Tung-Sol

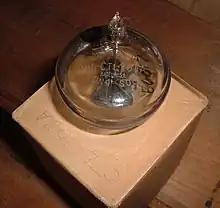
Tung-Sol Joint-Army-Navy (JAN) CTL 703A Ultra High Frequency Triode "doorknob" vacuum Tube, from 1943 copyright design

The company entered the electronics field in the 1920s. We can determine from an advertisement in Dry Goods Economist, dated June 1, 1920, that Tung-Sol had jobbers responsible for selling lamps, without inventories, filing of reports, warehouse distribution and turning a profit for the merchant selling to a customer. One such jobber was the Independent Light and Wire Inc at 1737 Broadway in New York City, that handled Tung-Sol lamps for merchants and then could sell the lamps to customers. In June 1926, three adjoining property buildings located at 111-117 High Street near the 8th Street plant was purchased for expansion. In time they established themselves as leaders in the development and production of vacuum tubes, with their main competition including RCA and Sylvania. In fact, Tung-Sol had published the "Around the World with Tung-Sol World Radio Log" in 1935 as a sort of radio guide with information on domestic, international stations and articles with charts and tables. It also promoted the company for servicing of radios with its tubes, especially, "The Tung-Sol serviceman is no further than your telephone" motto. Lamp Works made an announcement to stockholders on October 14, 1935, for increased capital. The approved increase was 210,000 shares of no-par preferred stock, with 80 cents cumulative dividends a share, and $1-par value common stock at 500,000 shares. In 1941, many United States broadcast stations were using radio tubes by Tung-Sol as evident in literature provided with the broadcasters dial indicators. In 1943, there is a data sheet with copyright on the 703A ultra-high frequency triode vacuum tube used for the Joint-Army-Navy contract NXSR-81414. The Governing Board of the American Institute of Physics approved Tung-Sol Lamp Works as a firm approved by the Board on February 26, 1944. In the Institute of Electrical and Electronics Engineers, there were digests of papers presented at a conference on electron tubes for March 29–30, 1948. Mr. C. Everett Coon of the Tung-Sol Lamp Works, Inc., Bloomfield Electron Tube plant provided citations on the various electron tubes on major industrial applications. An unclassified letter from MIT Lincoln Laboratory of the Office of Naval Research was sent to C. F. (typographical error) Coon on April 21, 1949, by E. S. Rich with subject matter about Life Tests on 5687 Tubes. This correspondence was related to a project that would simulate airplanes in flights using a computer system named Whirlwind 1 that had a memory test computer and a transistor computer. The 5687 tube was a miniature twin triode under brand JAN and military specification number 80C being produced in Bloomfield plant. A JAN brand was Joint-Army-Navy and USN brand was United States Navy for military purposes type over civilian versions.